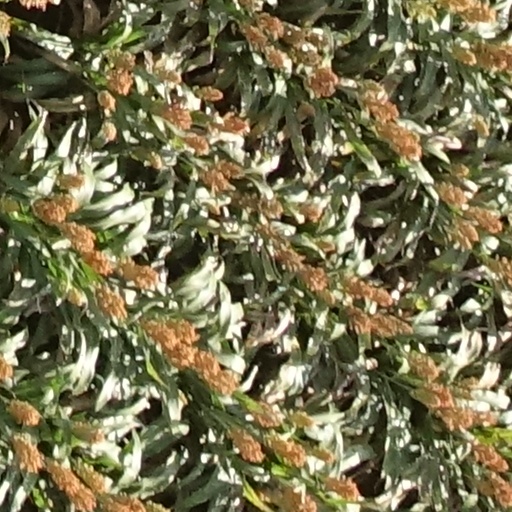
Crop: sorghum